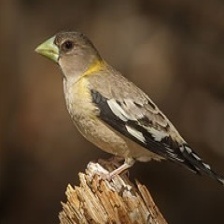
Species: EVENING GROSBEAK
Scientific name: COCCOTHRAUSTES VESPERTINUS